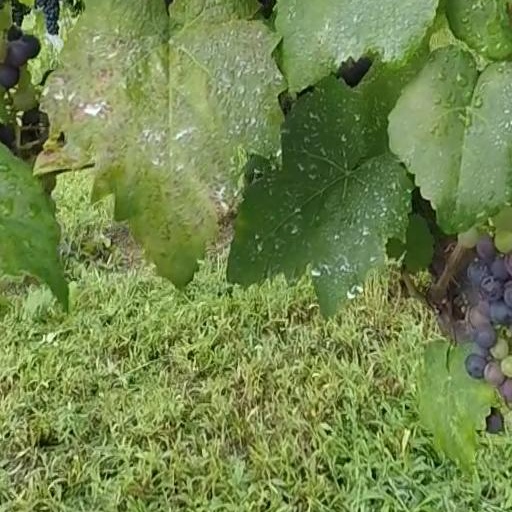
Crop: grape